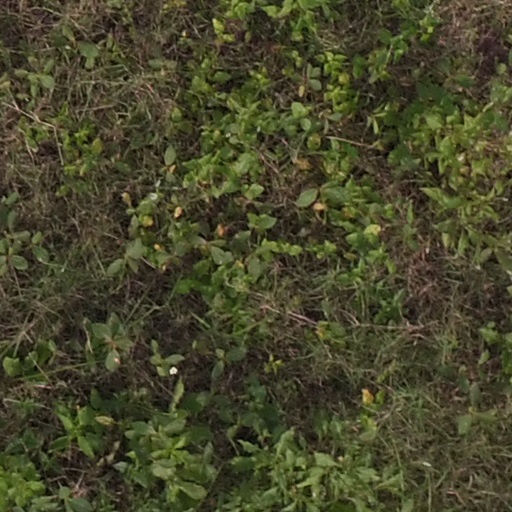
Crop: maize; corn